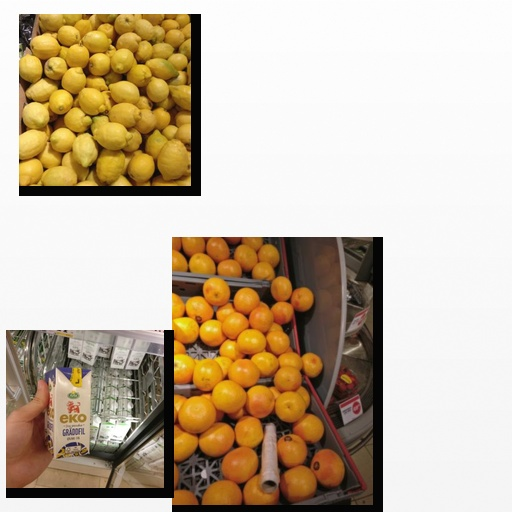
Food items: red_grapefruit, sour_cream, lemon